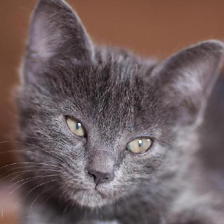
Label: animals